Weston-super-Mare railway station

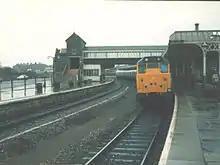
A Class 31 with a local service to Bristol before the canopy was cut back

The Bristol and Exeter Railway had obtained an act of parliament in 1875 to construct a new loop line through the town, which would allow trains to serve the town and then continue along the main line. No action was taken on this for many years which led to a planning blight along the proposed route. An 1880 court case forced the Great Western Railway to pay 5% interest to the affected property owners, which prompted the railway company into action.